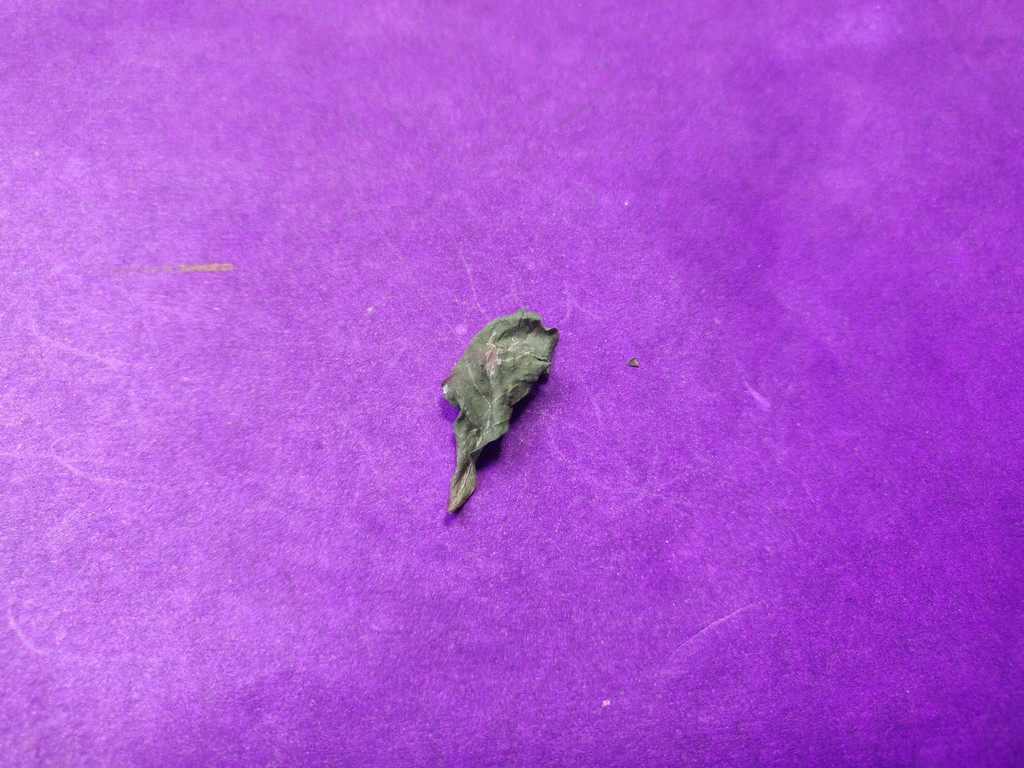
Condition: Dried
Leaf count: single
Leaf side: unknown